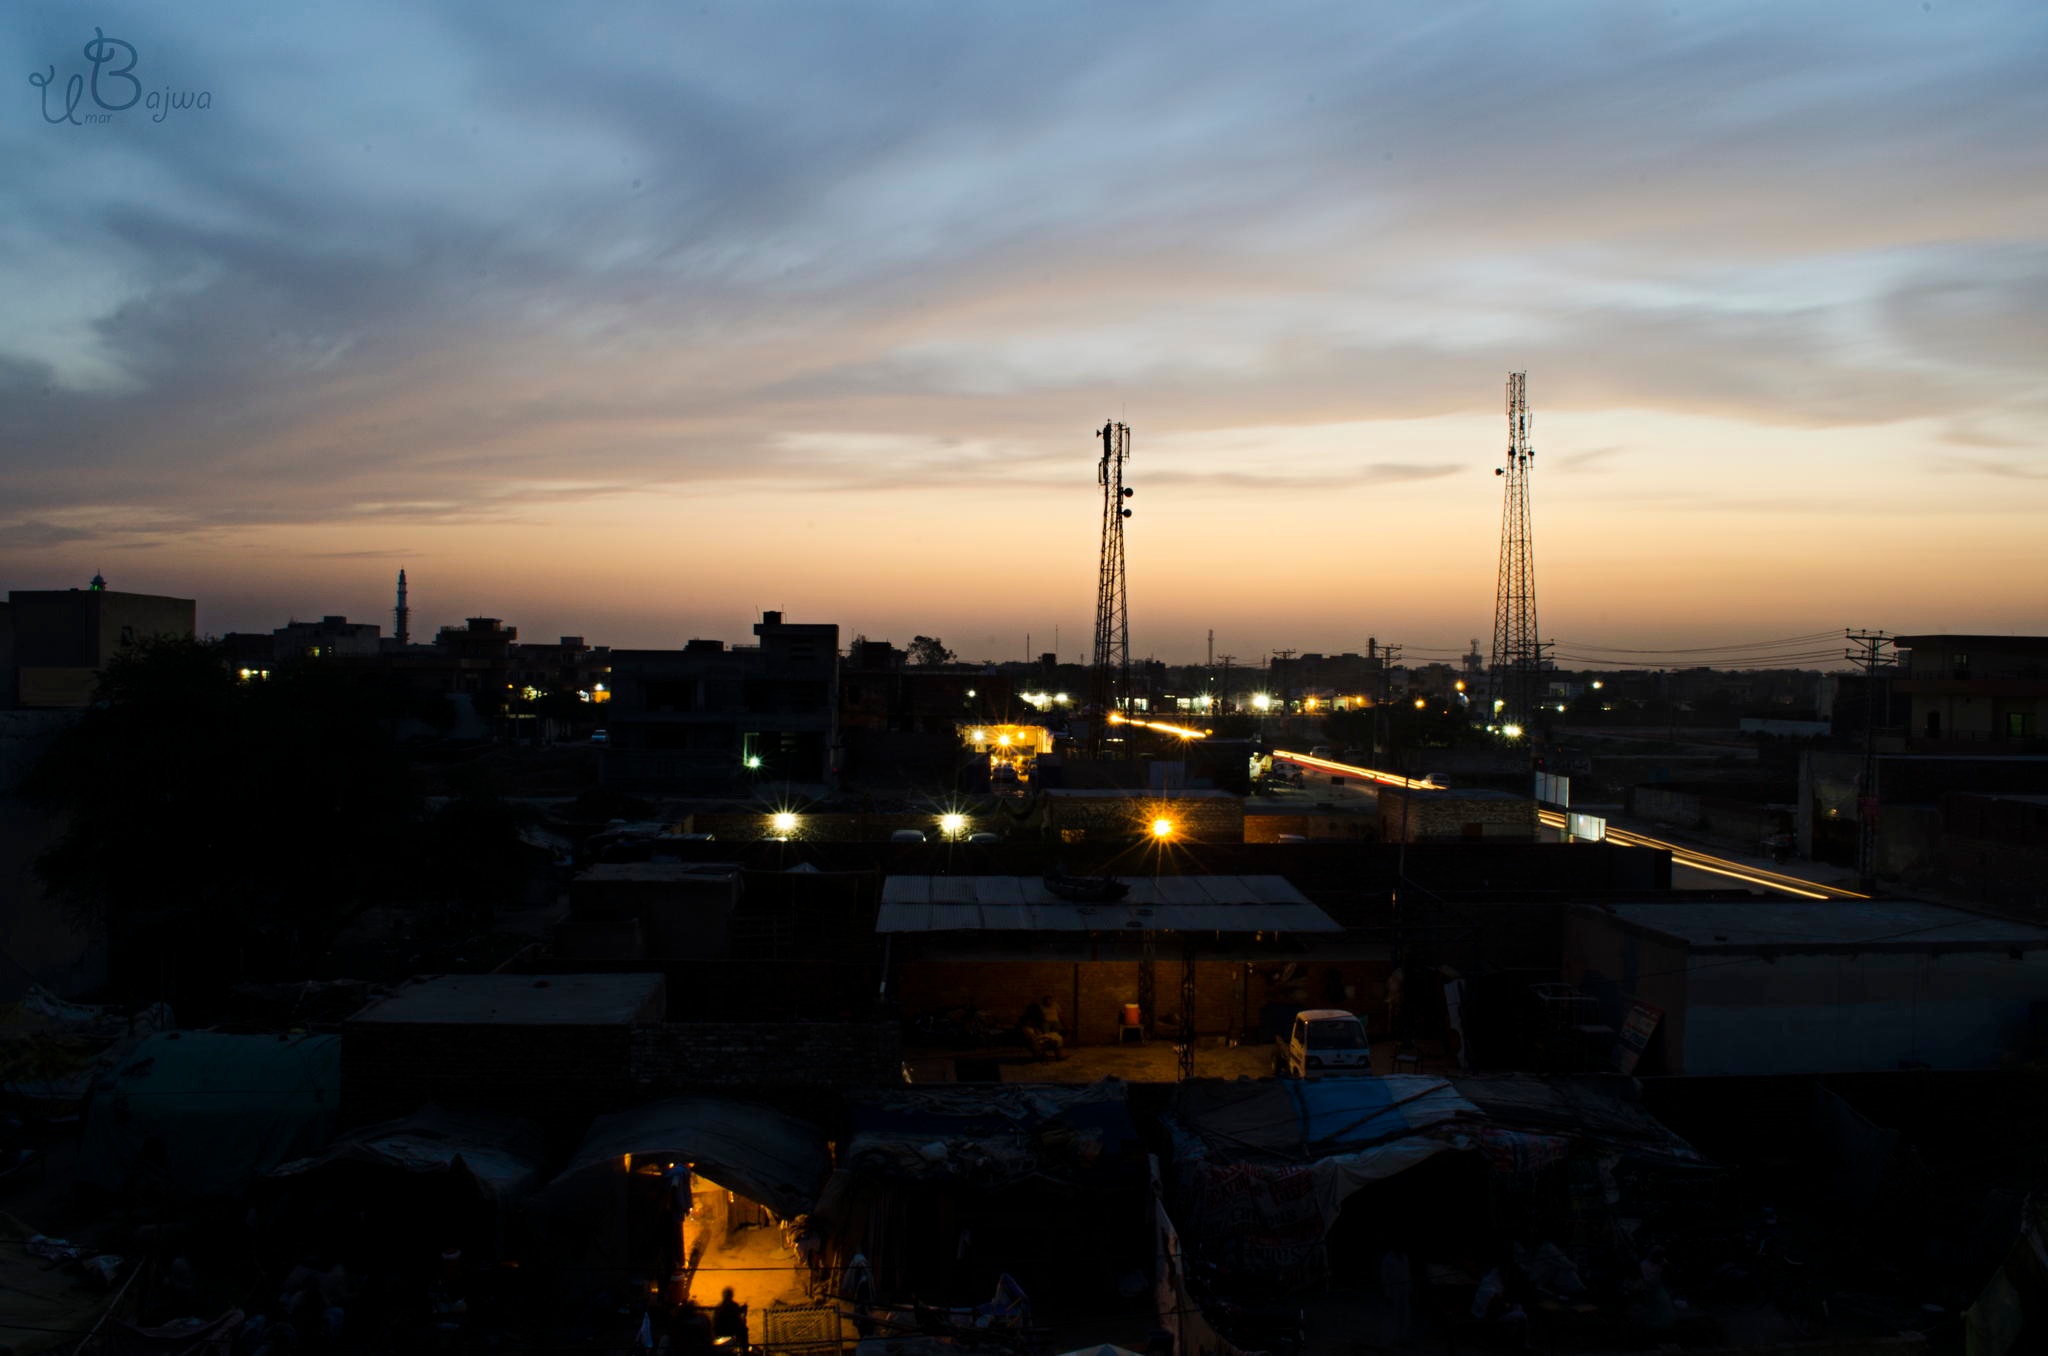
sea, horizon, cloud, sky, sunrise, sunset, skyline, night, sunlight, morning, dawn, city, cityscape, dusk, evening, reflection, afterglow, urban area